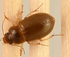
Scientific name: Amara quenseli
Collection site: Onaqui NEON (ONAQ), plot ONAQ_016